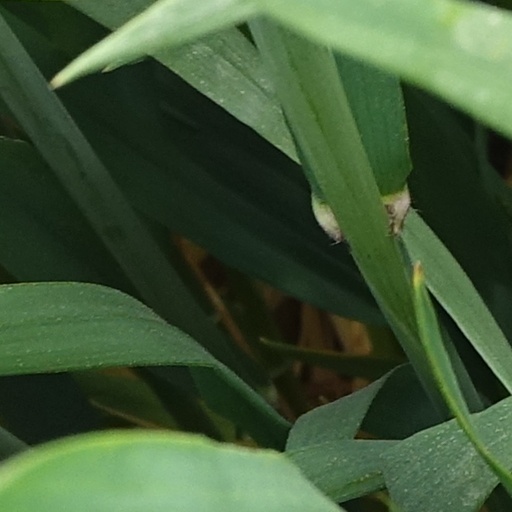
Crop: wheat